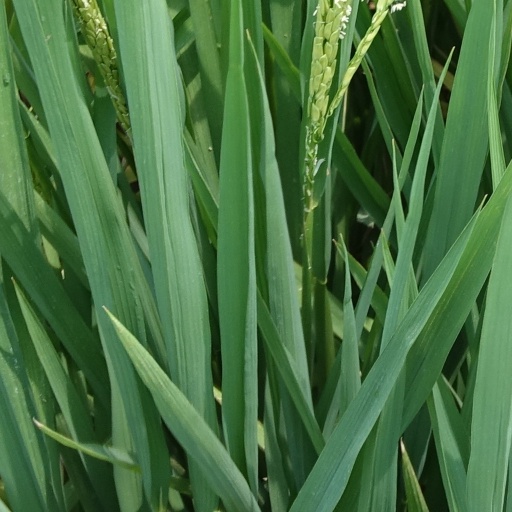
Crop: rice